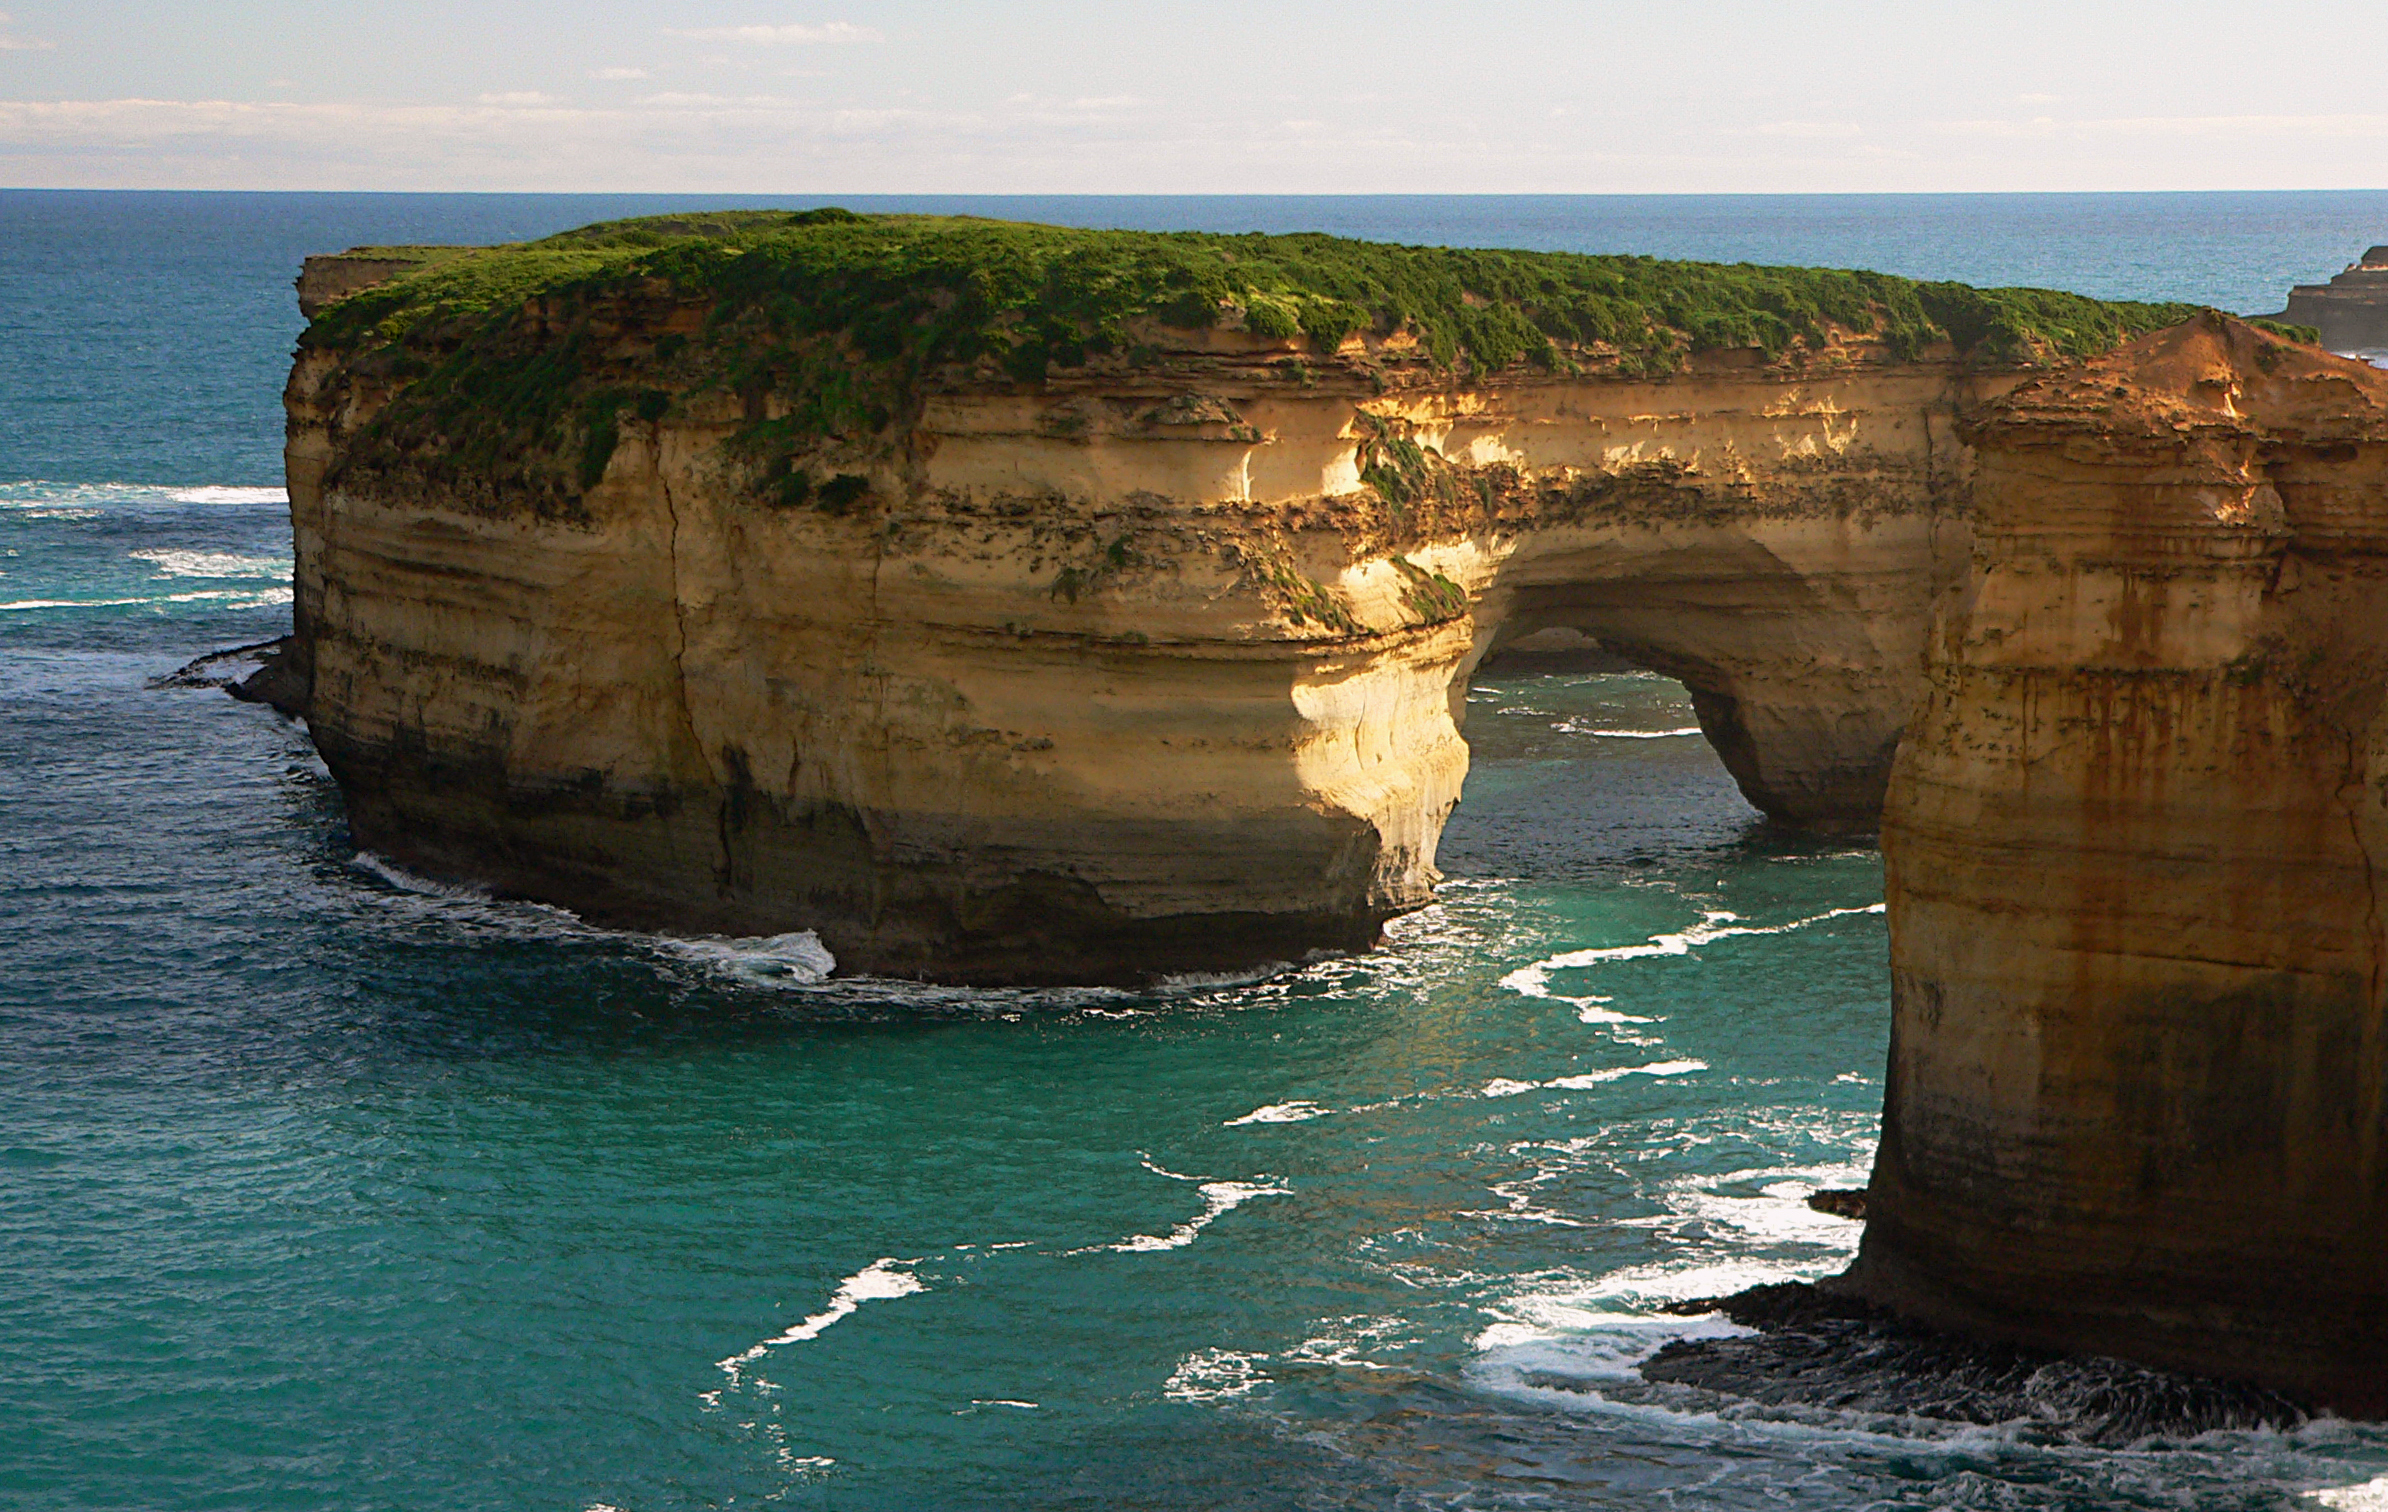
beach, sea, coast, water, rock, ocean, shore, vacation, formation, cliff, arch, surf, cove, bay, stack, terrain, body of water, australia, great, geology, beaches, bridgecamera, seacliffs, cape, islet, landform, natural arch, sea cave, geographical feature